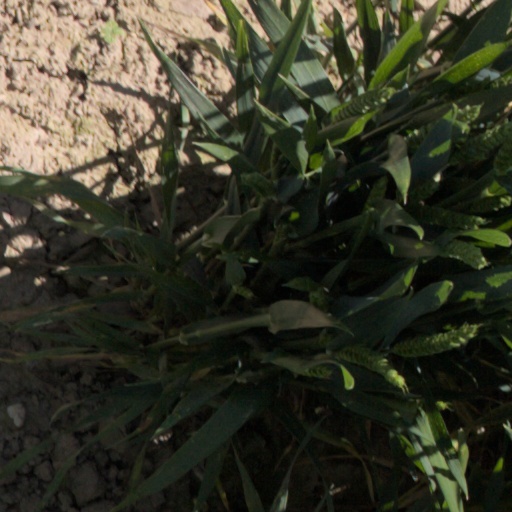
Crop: wheat